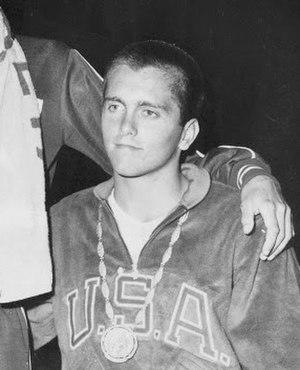
Robert Bennett est un nageur américain spécialiste des épreuves de dos.